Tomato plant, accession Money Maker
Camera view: tilt-top (135 deg); turntable rotation: 240 degrees
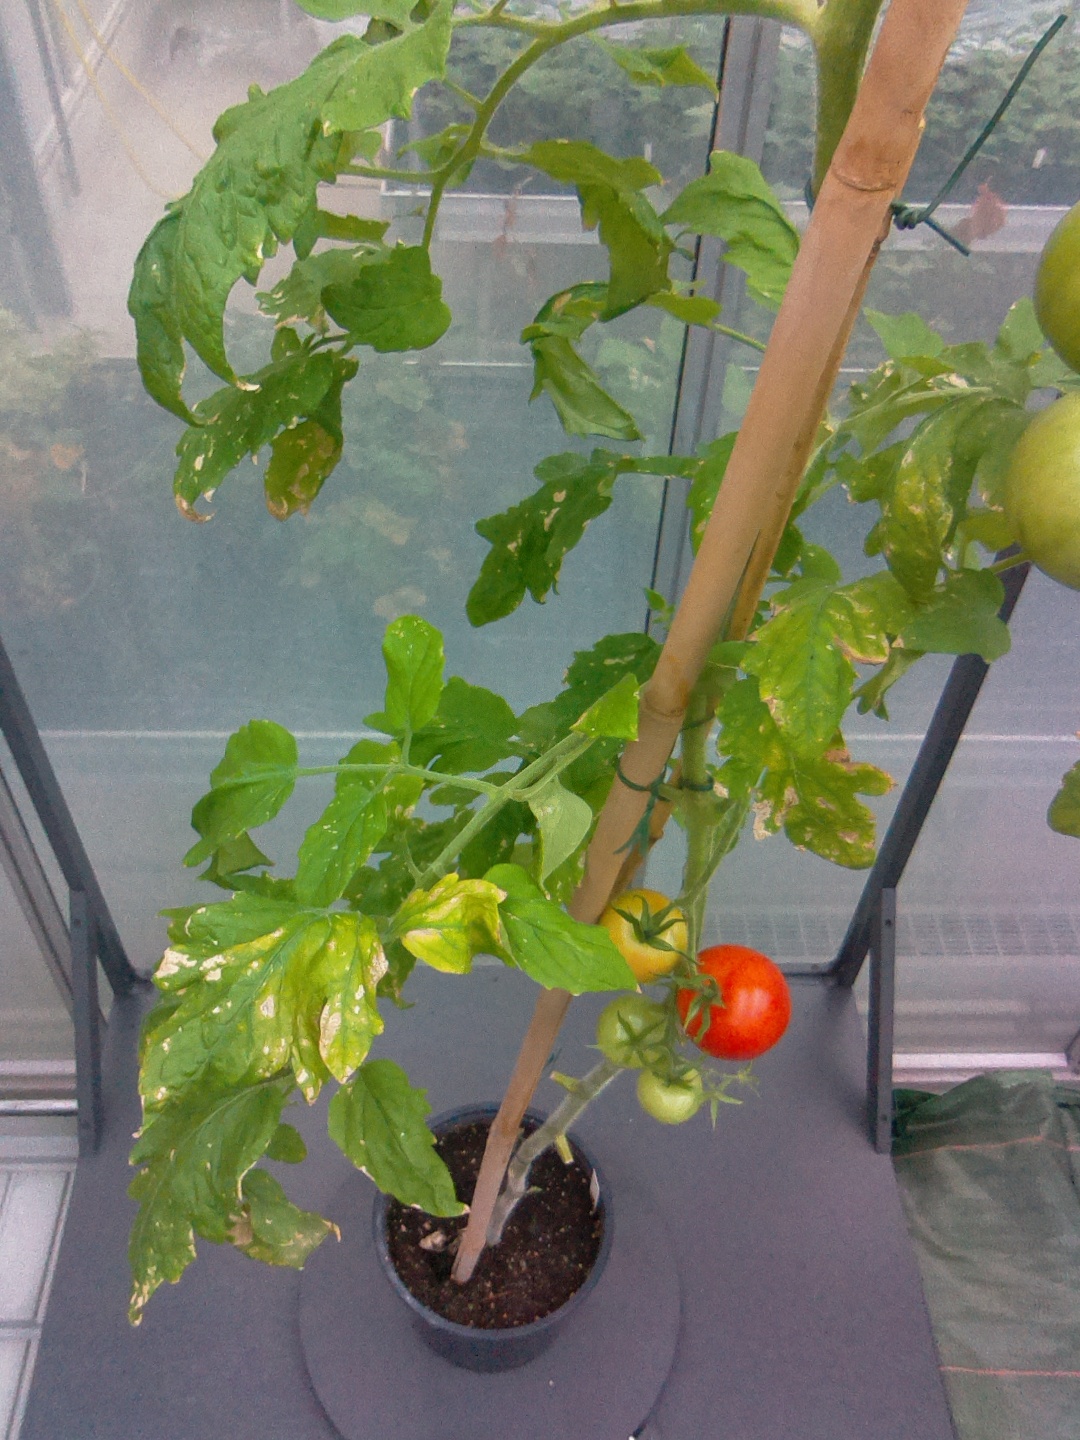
BBCH growth stage 84: 40%-50% of fruits show typical fully ripe color